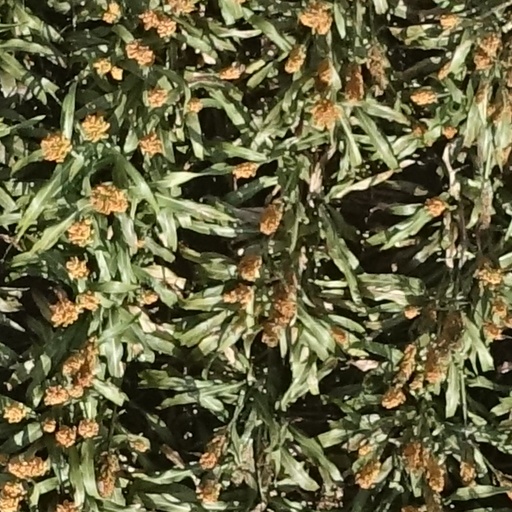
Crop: sorghum